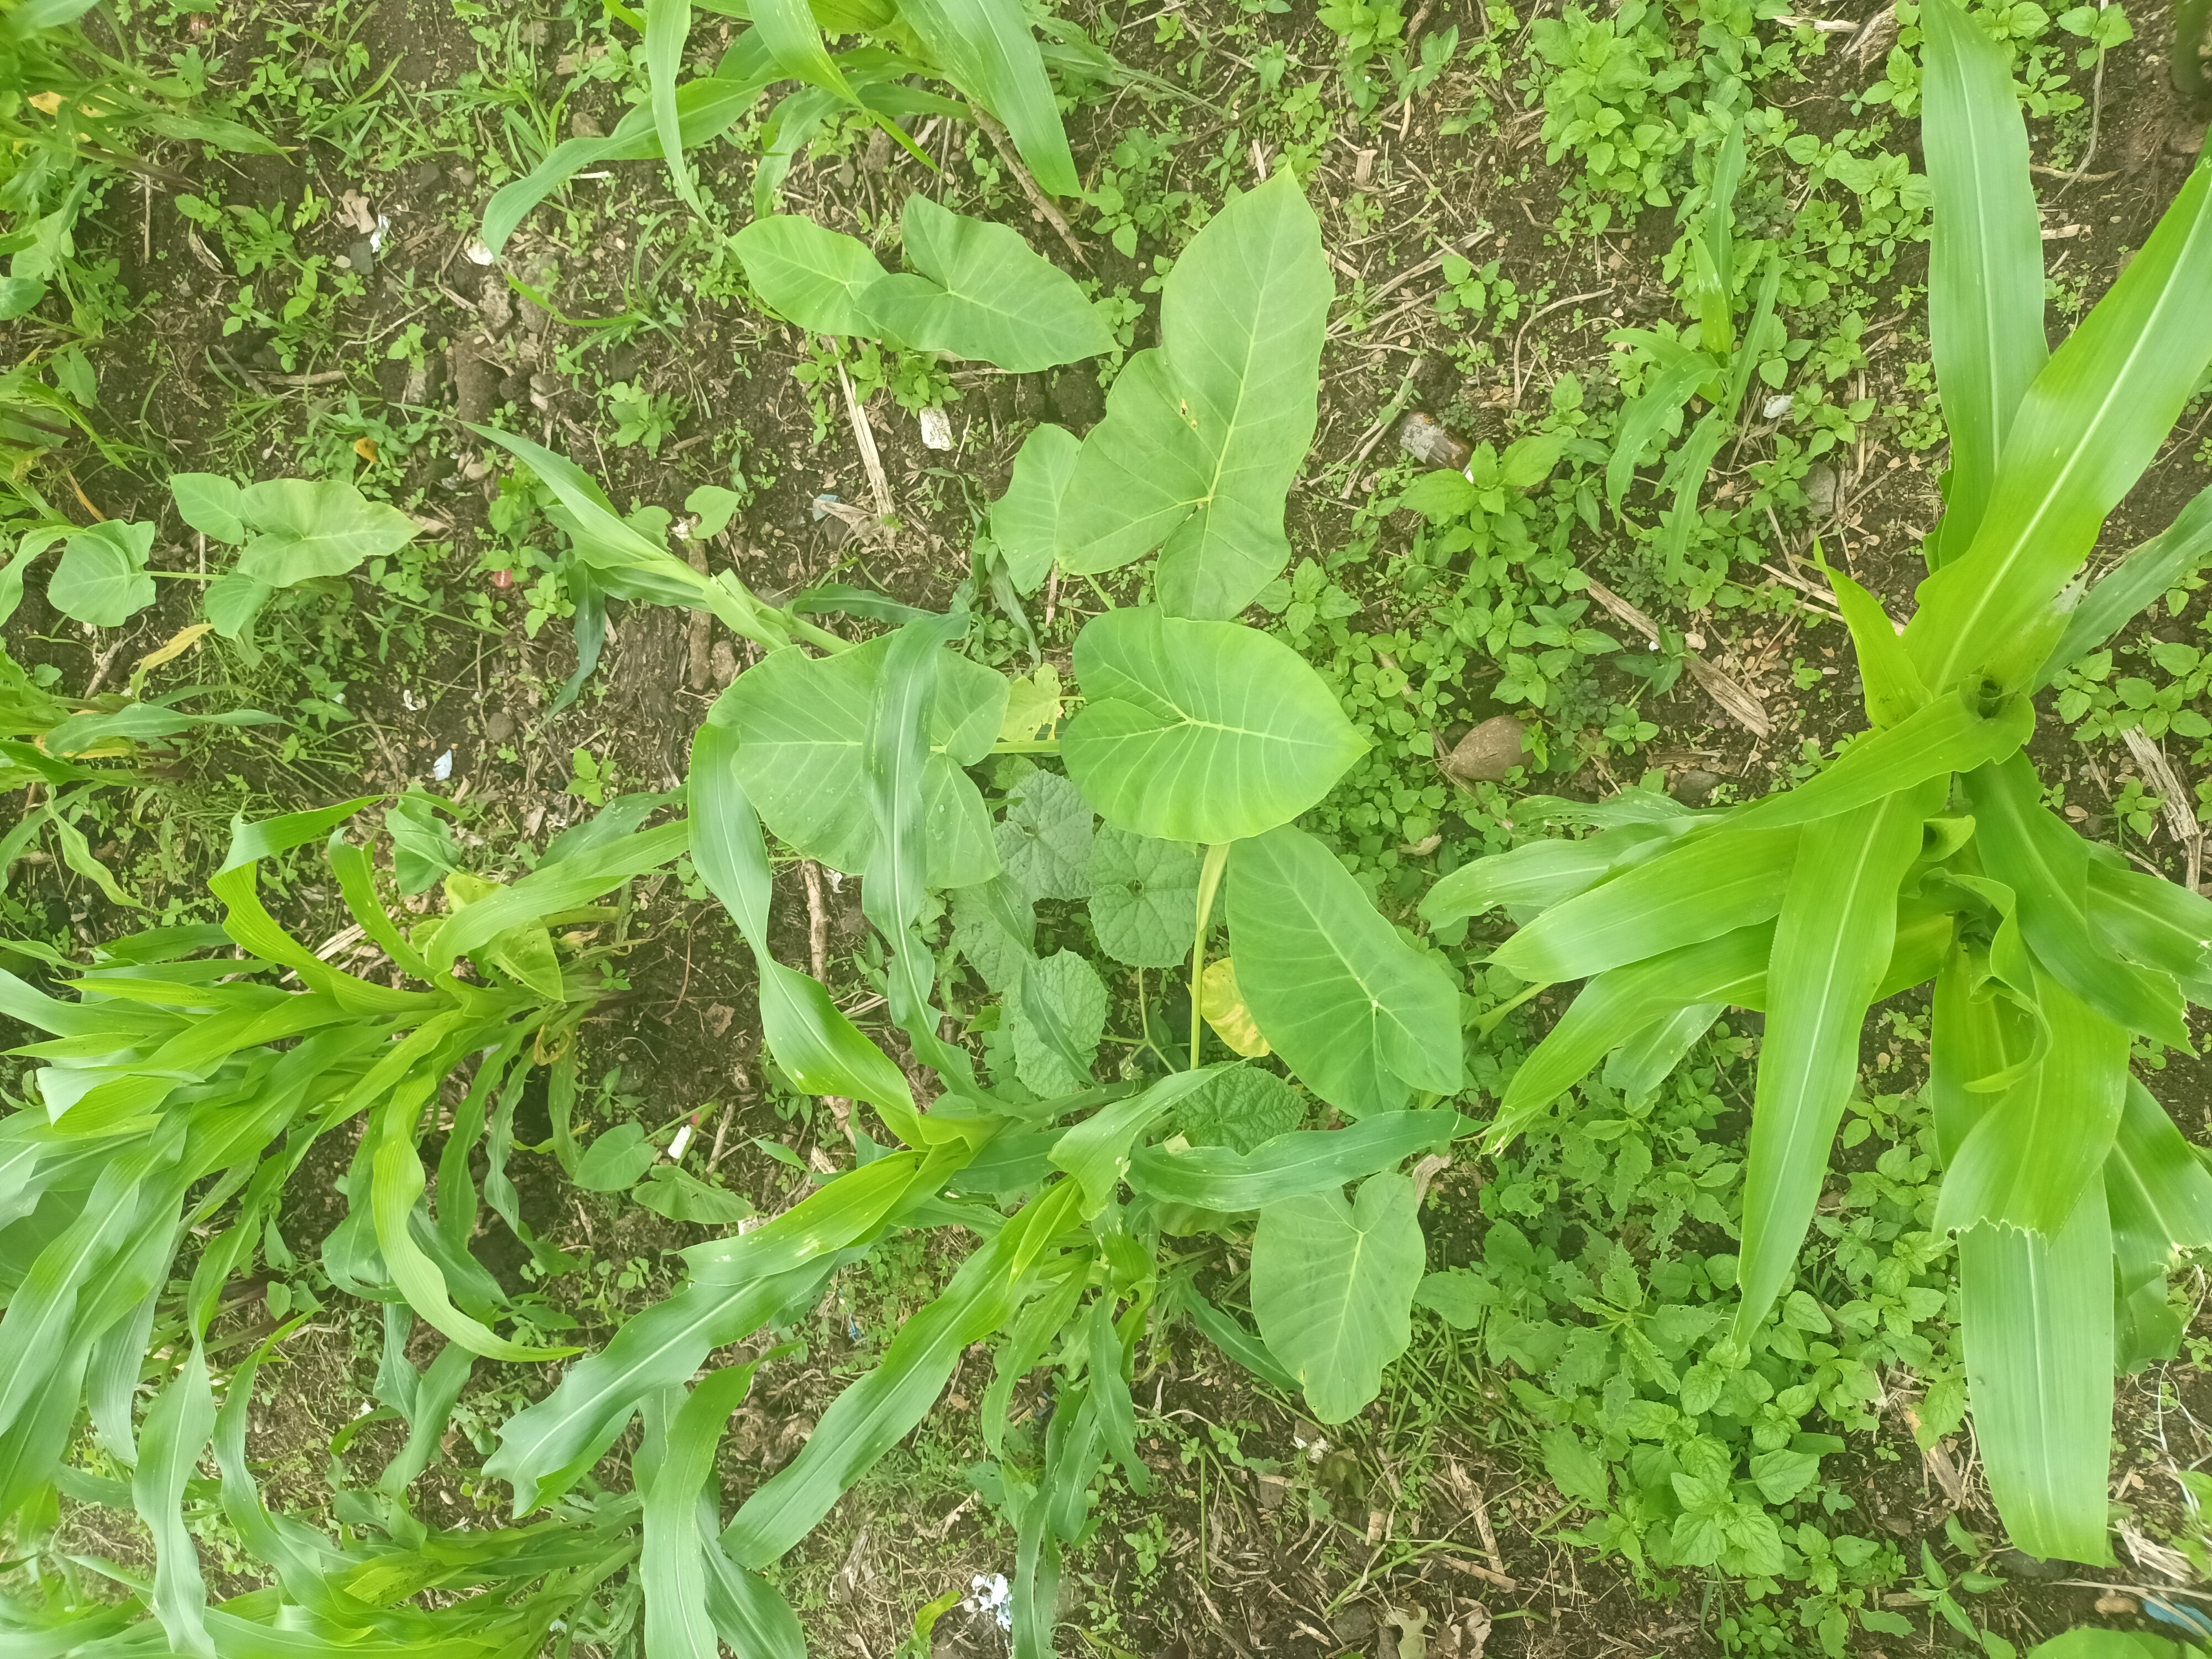
Label: spodoptera_frugiperda